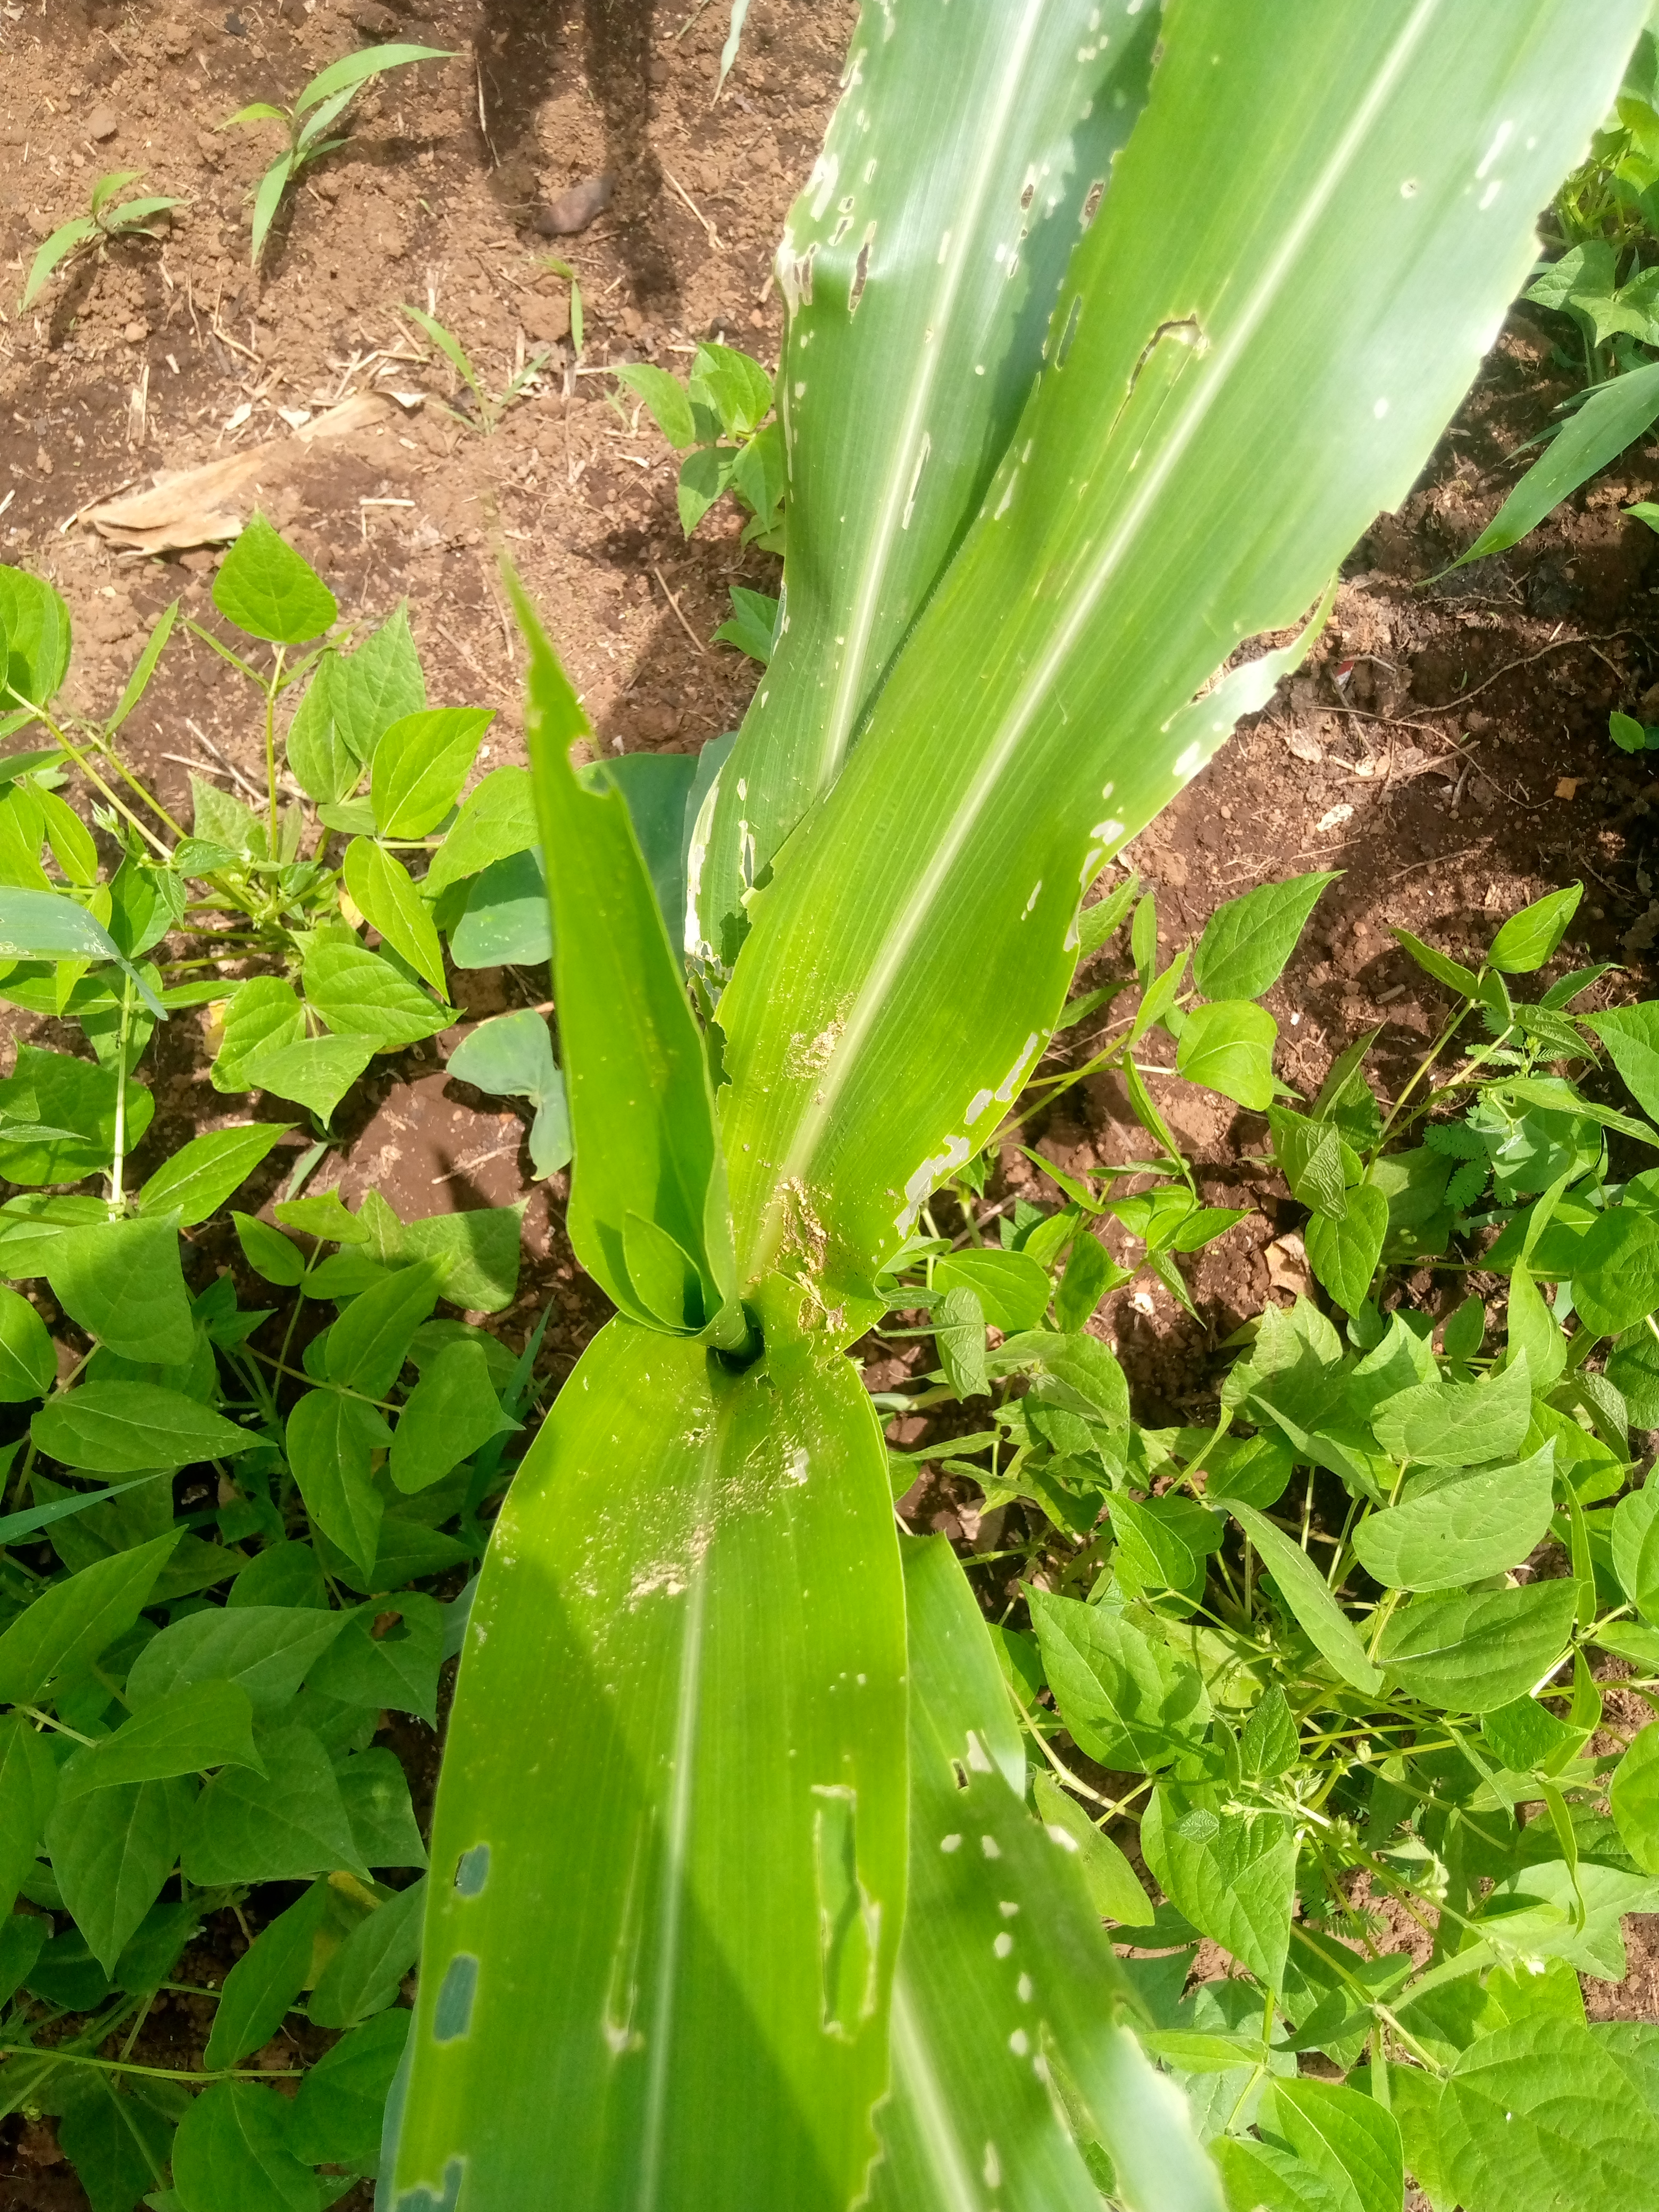
Label: spodoptera_frugiperda